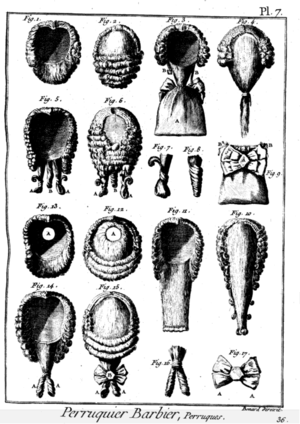
Figures 1 et 2
Une perruque, parfois appelée « postiche », « faux toupet », « moumoute », est une coiffure de faux cheveux – d’origine humaine, chevaline ou synthétique – portée sur la tête pour des raisons liées à la mode, pour des considérations esthétiques ou professionnelles, ou pour se conformer à une prescription culturelle ou religieuse.